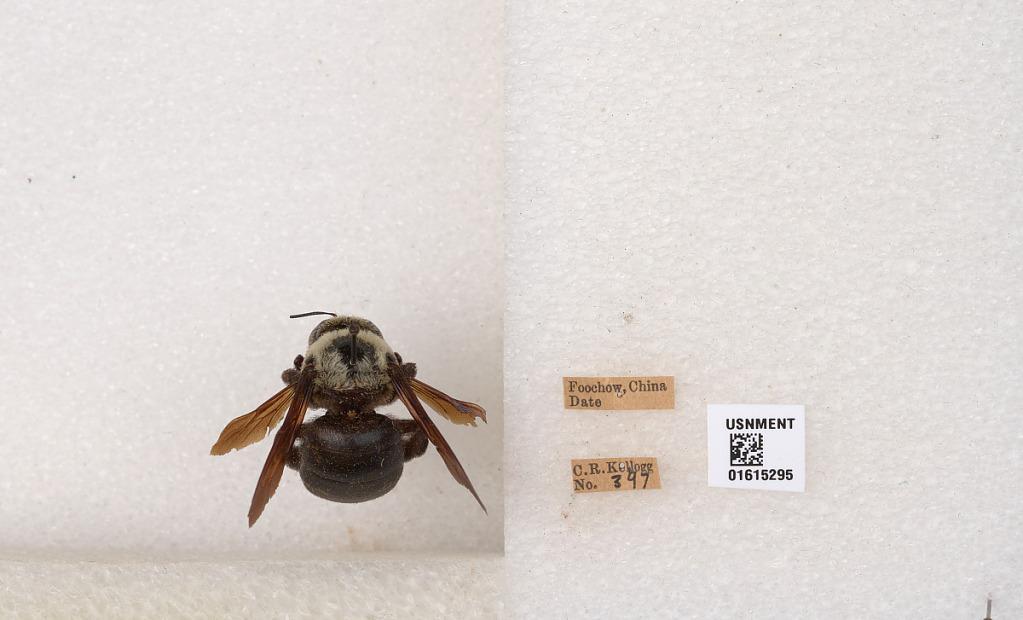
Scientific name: Xylocopa (Alloxylocopa) phalothorax Lepeletier
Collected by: C. Kellogg
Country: China
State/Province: Fujian
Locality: Foochow